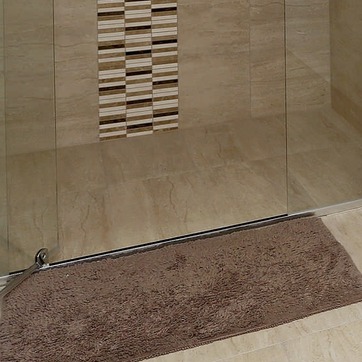
Material: tile